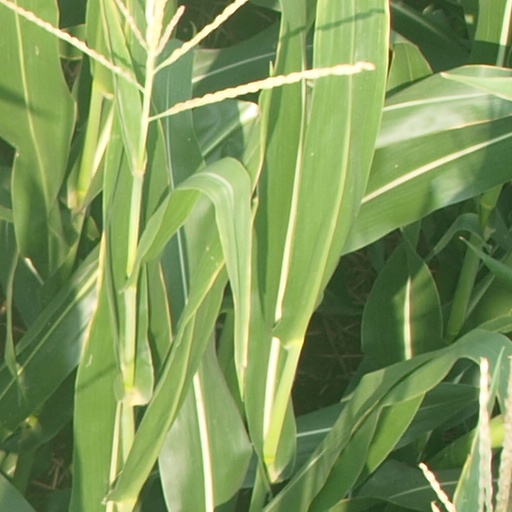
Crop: maize; corn